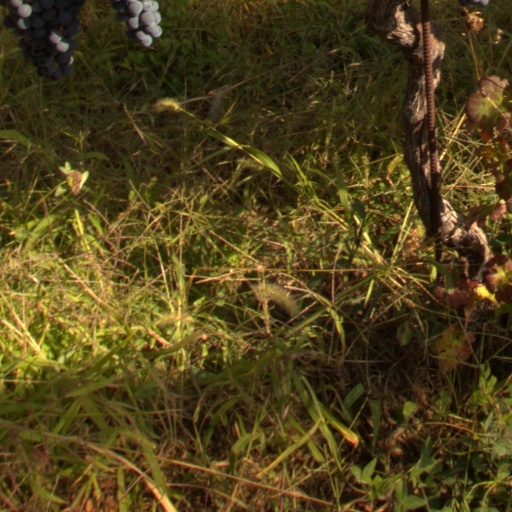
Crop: grape